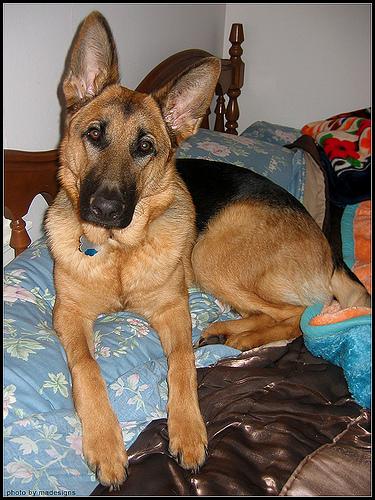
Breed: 211-n000018-German_shepherd